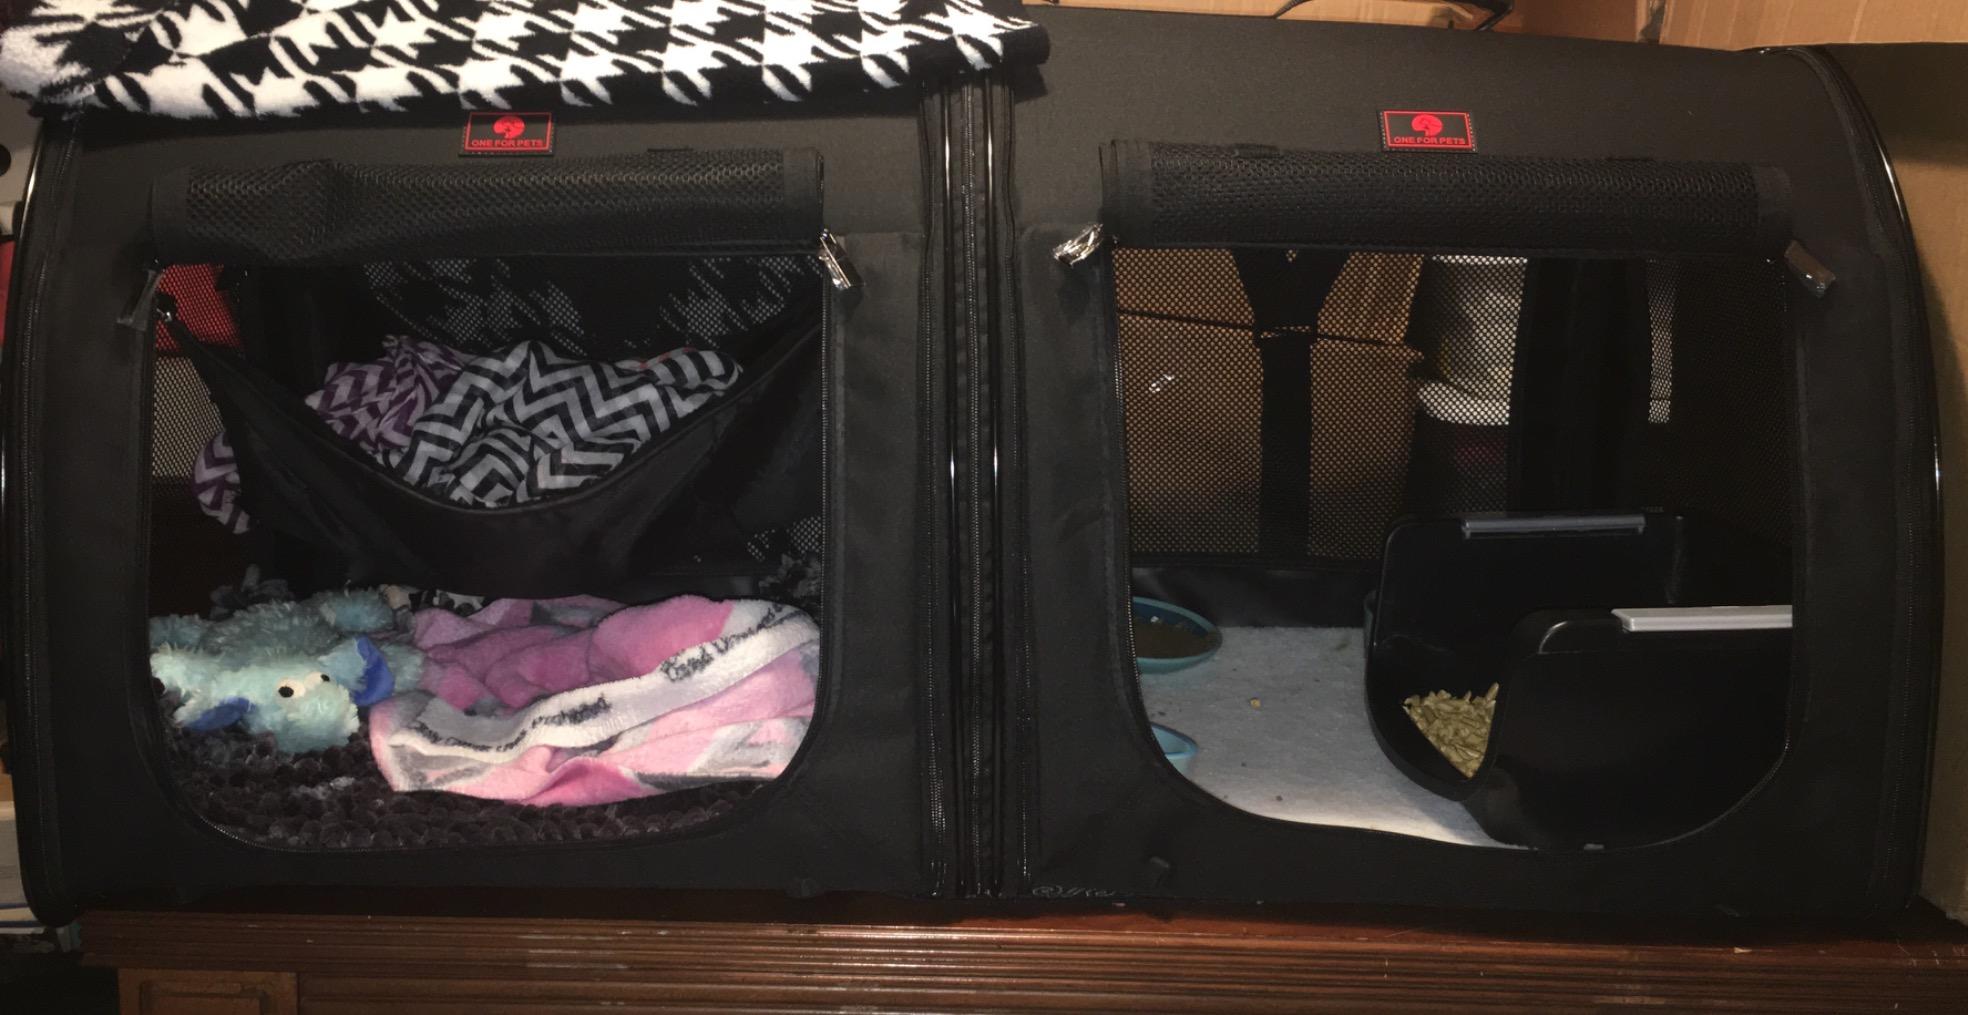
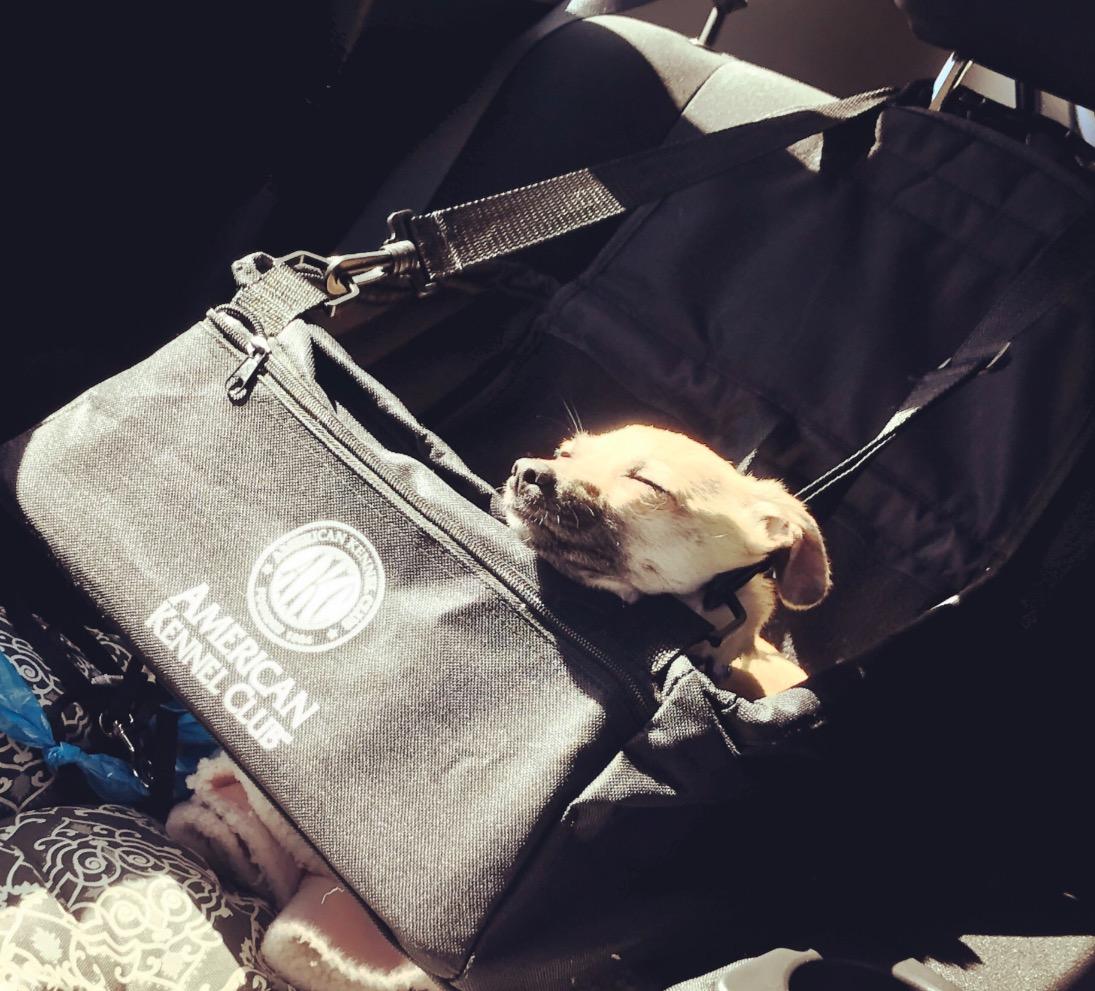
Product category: items_kennel
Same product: no